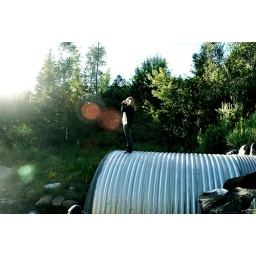
my best friend, viktoria, standing on a giant ditch thing over a lake taking pictures.